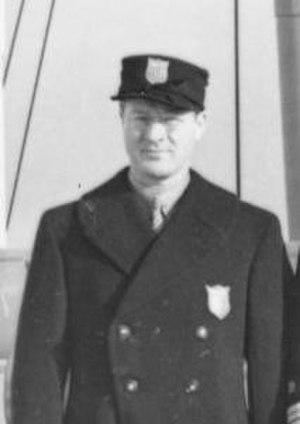
Les Jeux olympiques d'hiver de 1960, officiellement connus comme les VIIIᵉ Jeux olympiques d'hiver, ont lieu à Squaw Valley aux États-Unis, du 18 au 28 février 1960. En 1955, le Comité international olympique fait le choix inattendu d'attribuer les Jeux d'hiver de 1960 à Squaw Valley. La station est alors très peu développée. Tous les équipements sportifs et les infrastructures sont construits ou améliorés entre 1956 et 1960 pour un coût de 80 millions de dollars. Les athlètes logent dans le premier véritable village olympique et les organisateurs conçoivent les sites pour que les spectateurs et les athlètes puissent les atteindre à pied. Les cérémonies d'ouverture et de clôture sont produites par Walt Disney et diffusées par la chaîne CBS. C'est la première fois que les droits de télévision pour diffuser les Jeux olympiques sont vendus au plus offrant. C'est aussi la première fois depuis 28 ans que les Jeux sont organisés en Amérique du Nord.
Les Jeux olympiques d'hiver de 1952, officiellement connus comme les VIᵉˢ Jeux olympiques d'hiver, ont lieu à Oslo en Norvège, du 14 au 25 février 1952. Les discussions sur l'organisation des Jeux olympiques d'hiver par Oslo commencent dès 1935 puisque la ville veut accueillir les Jeux de 1948 mais la Seconde Guerre mondiale entraîne le report de ce projet. Après la guerre, pour l'accueil des Jeux de 1952, une compétition oppose Oslo aux villes de Cortina d'Ampezzo en Italie et de Lake Placid aux États-Unis, ce sont les Norvégiens qui s'imposent. Tous les sites sont dans la zone métropolitaine d'Oslo à part les épreuves de ski alpin qui ont lieu à Norefjell, à 113 kilomètres de la capitale. Un nouvel hôtel est construit pour héberger la presse et les délégations avec trois dortoirs pour accueillir les athlètes et les entraîneurs ; cela devient le premier village olympique moderne. La ville d'Oslo assume la charge financière de l'accueil des Jeux en échange des revenus générés.
Hôtel Adlon est un roman policier historique de Philip Kerr, paru en anglais en 2009 et en français en 2012. Il s'agit du sixième roman mettant en scène Bernie Gunther.